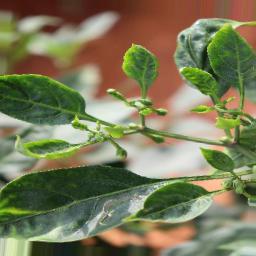
Label: nutritional